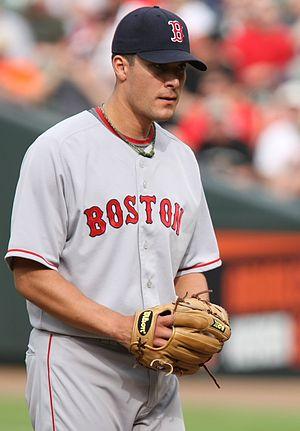
Javier Alfonso López est un lanceur de relève gaucher des Giants de San Francisco de la Ligue majeure de baseball.